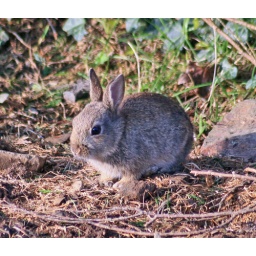
This cute little baby bunny was muching grass in the garden at Broadview.